No. 662 Squadron AAC

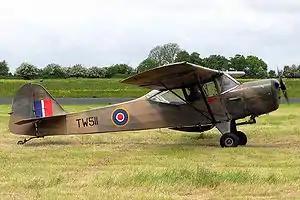
A postwar Auster Mk.V, restored in wartime colours.

On 1 November 1971 the squadron reformed in West Germany as part of 3AAC, located at Salamanca Barracks, Soest.